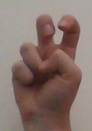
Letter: toot